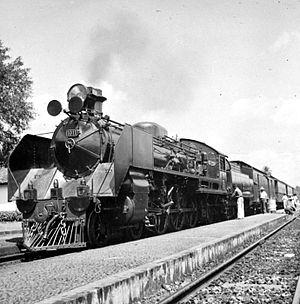
Tasikmalaya est une ville d'Indonésie dans la province de Java occidental. Elle a le statut de kota et est donc administrativement distincte du kabupaten de Tasikmalaya.